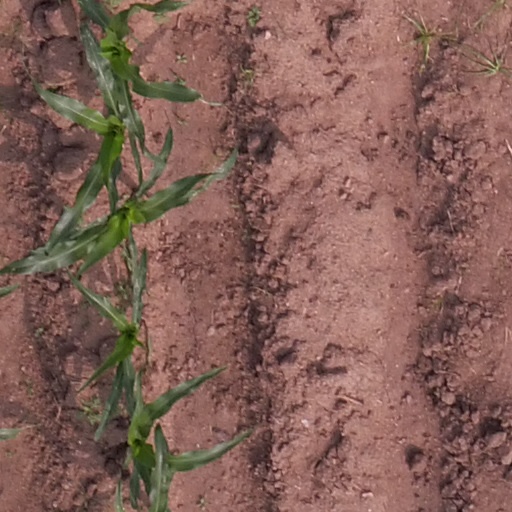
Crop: maize; corn